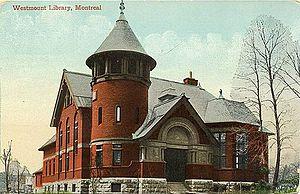
La Bibliothèque publique de Westmount est une des premières bibliothèques publiques du Québec. Elle est inaugurée en 1899